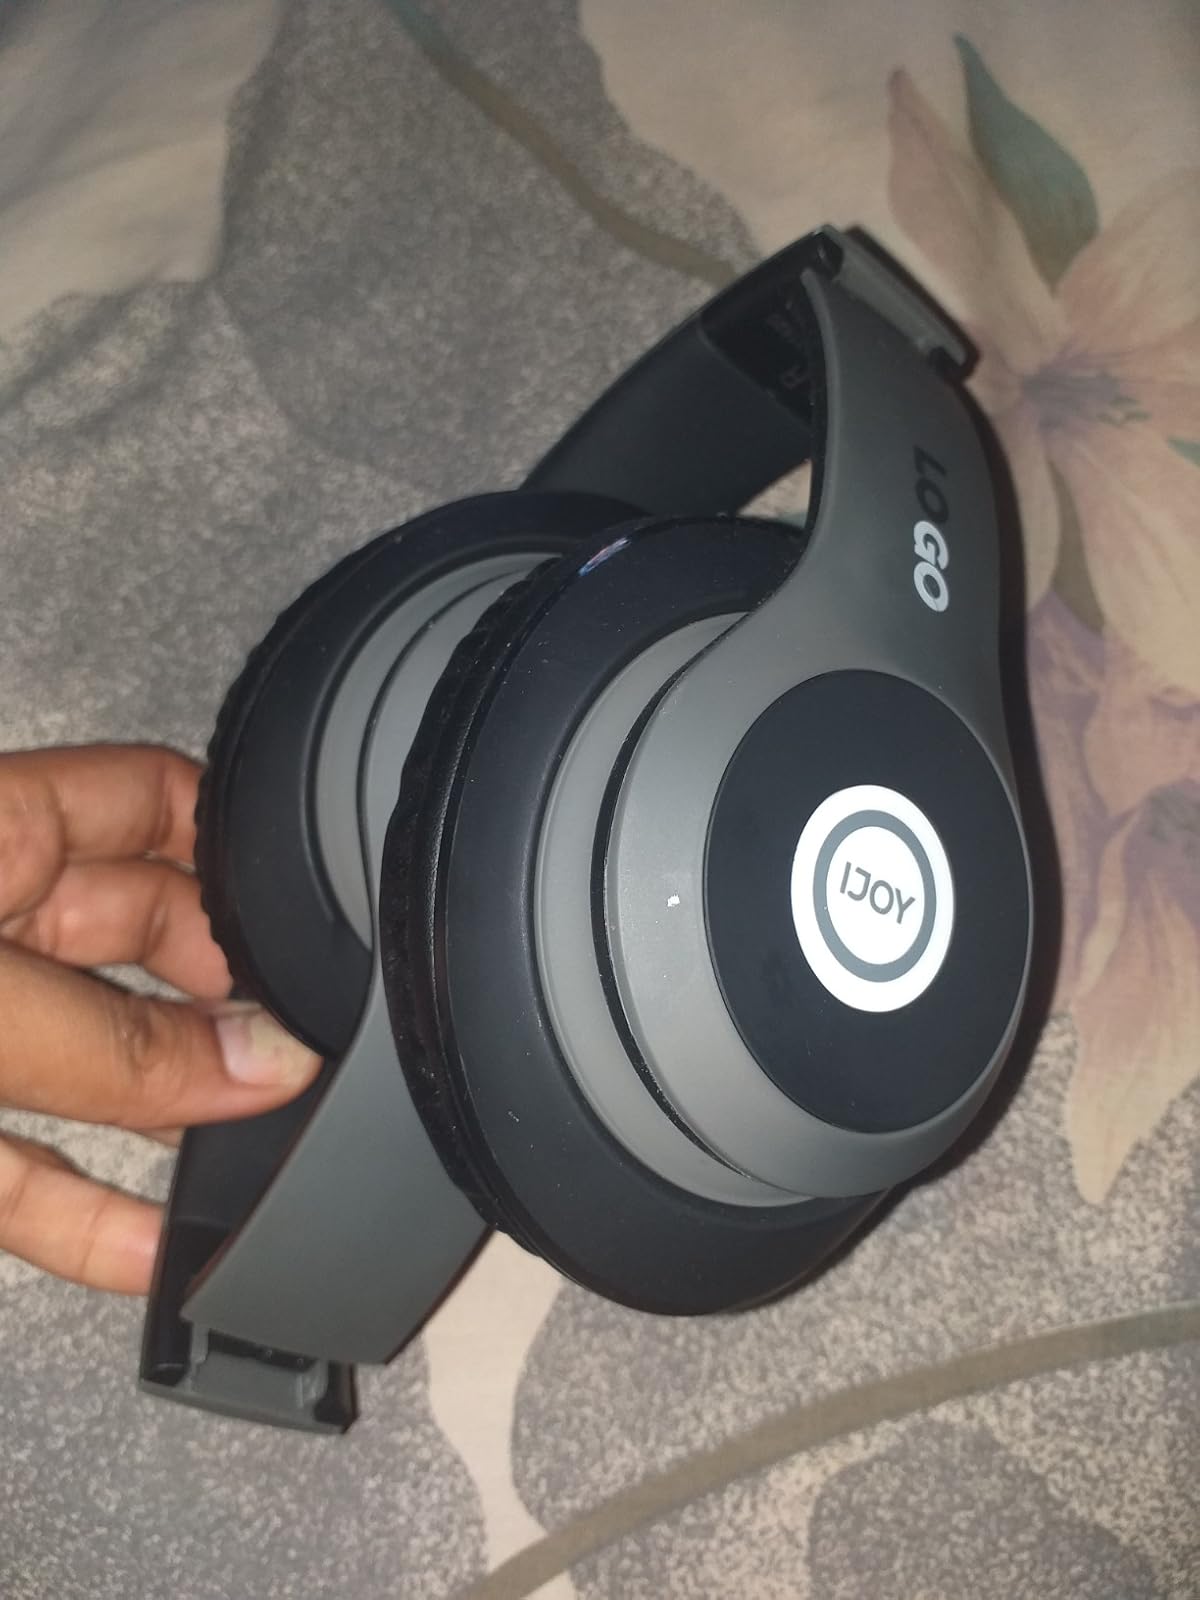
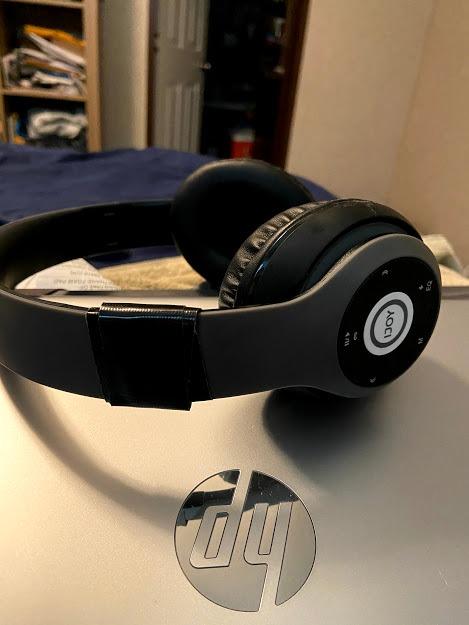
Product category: headphones
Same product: yes